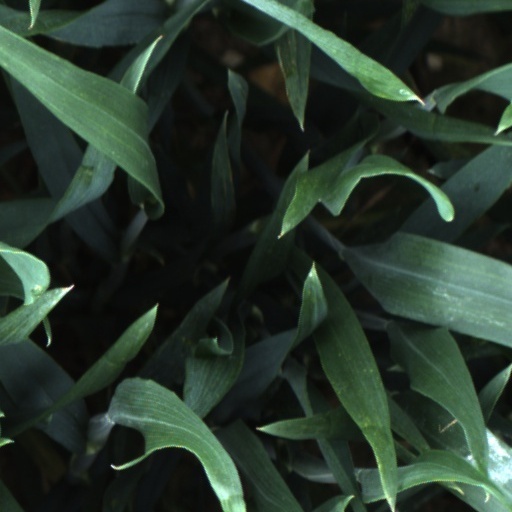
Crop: wheat